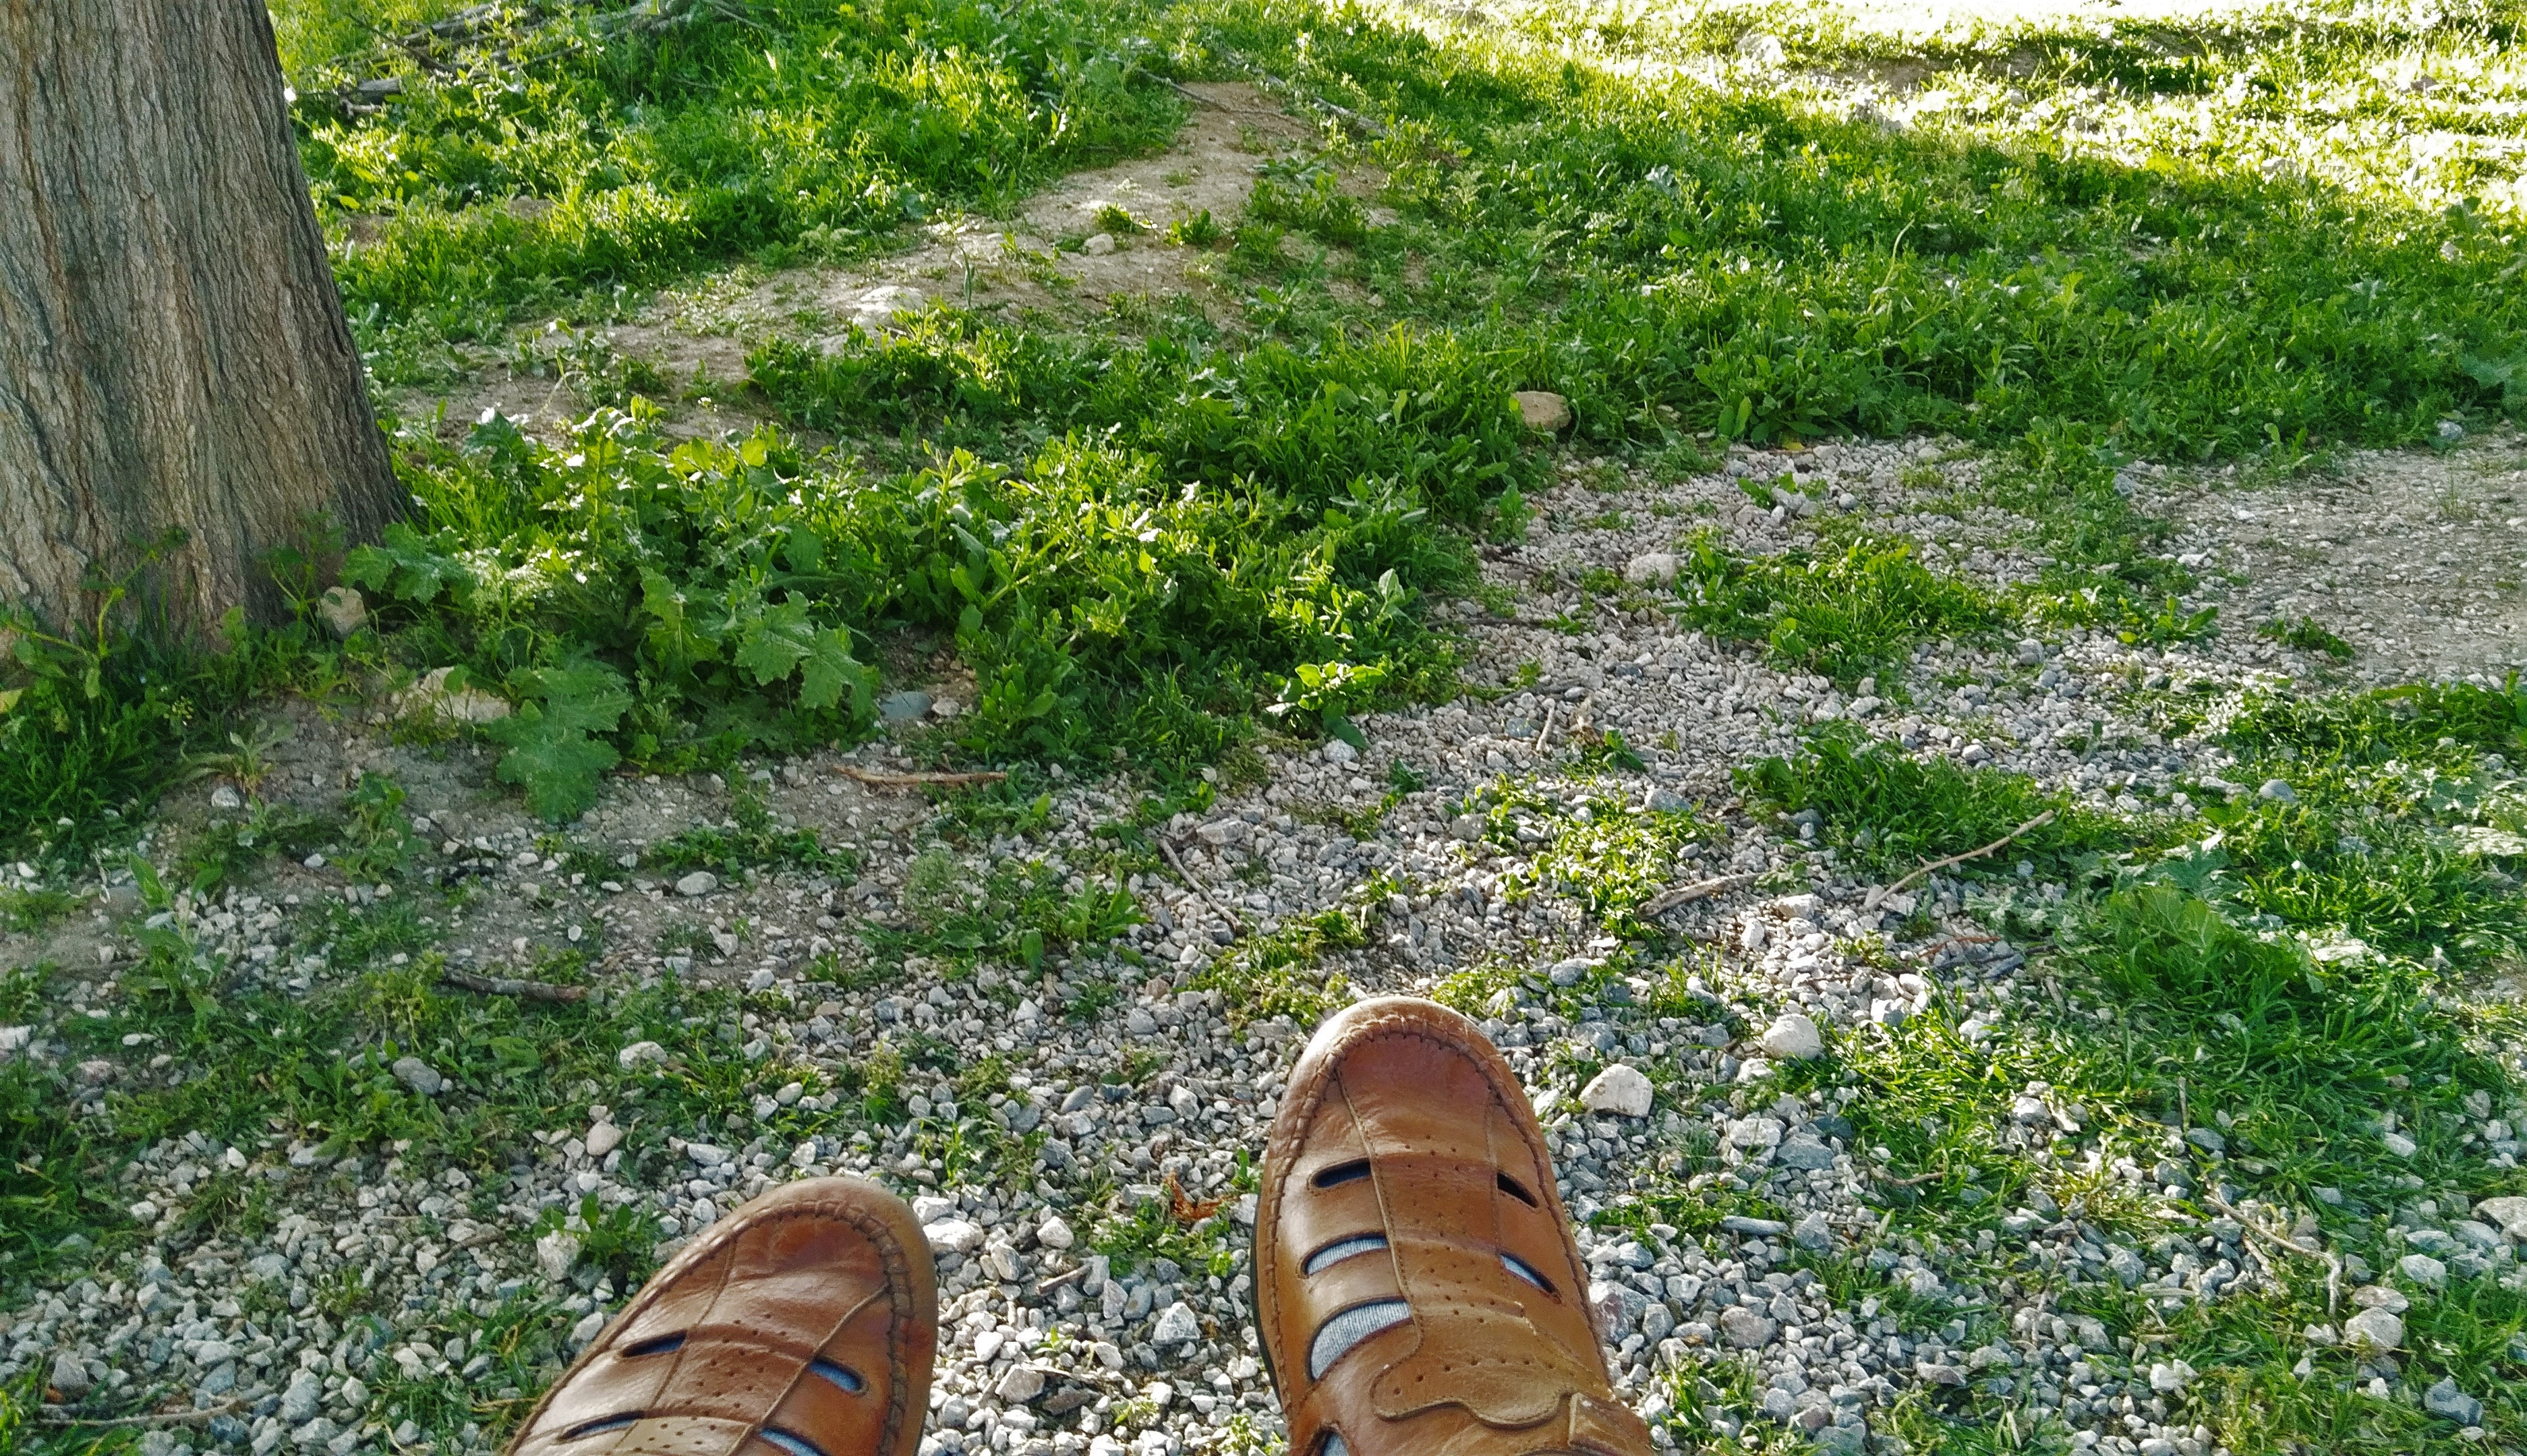
grass, footwear, lawn, leaf, tree, grass family, shoe, botany, leg, plant, spring, soil, human leg, wood, sunlight, groundcover, meadow, fawn, plant stem